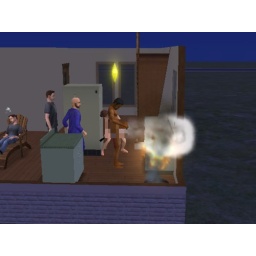
Jat started a fire in the kitchen and his clothes burned off. StewMac looks confused, and Peters is having a nap.